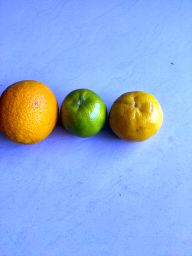
Fruit: Orange
Quality: Good